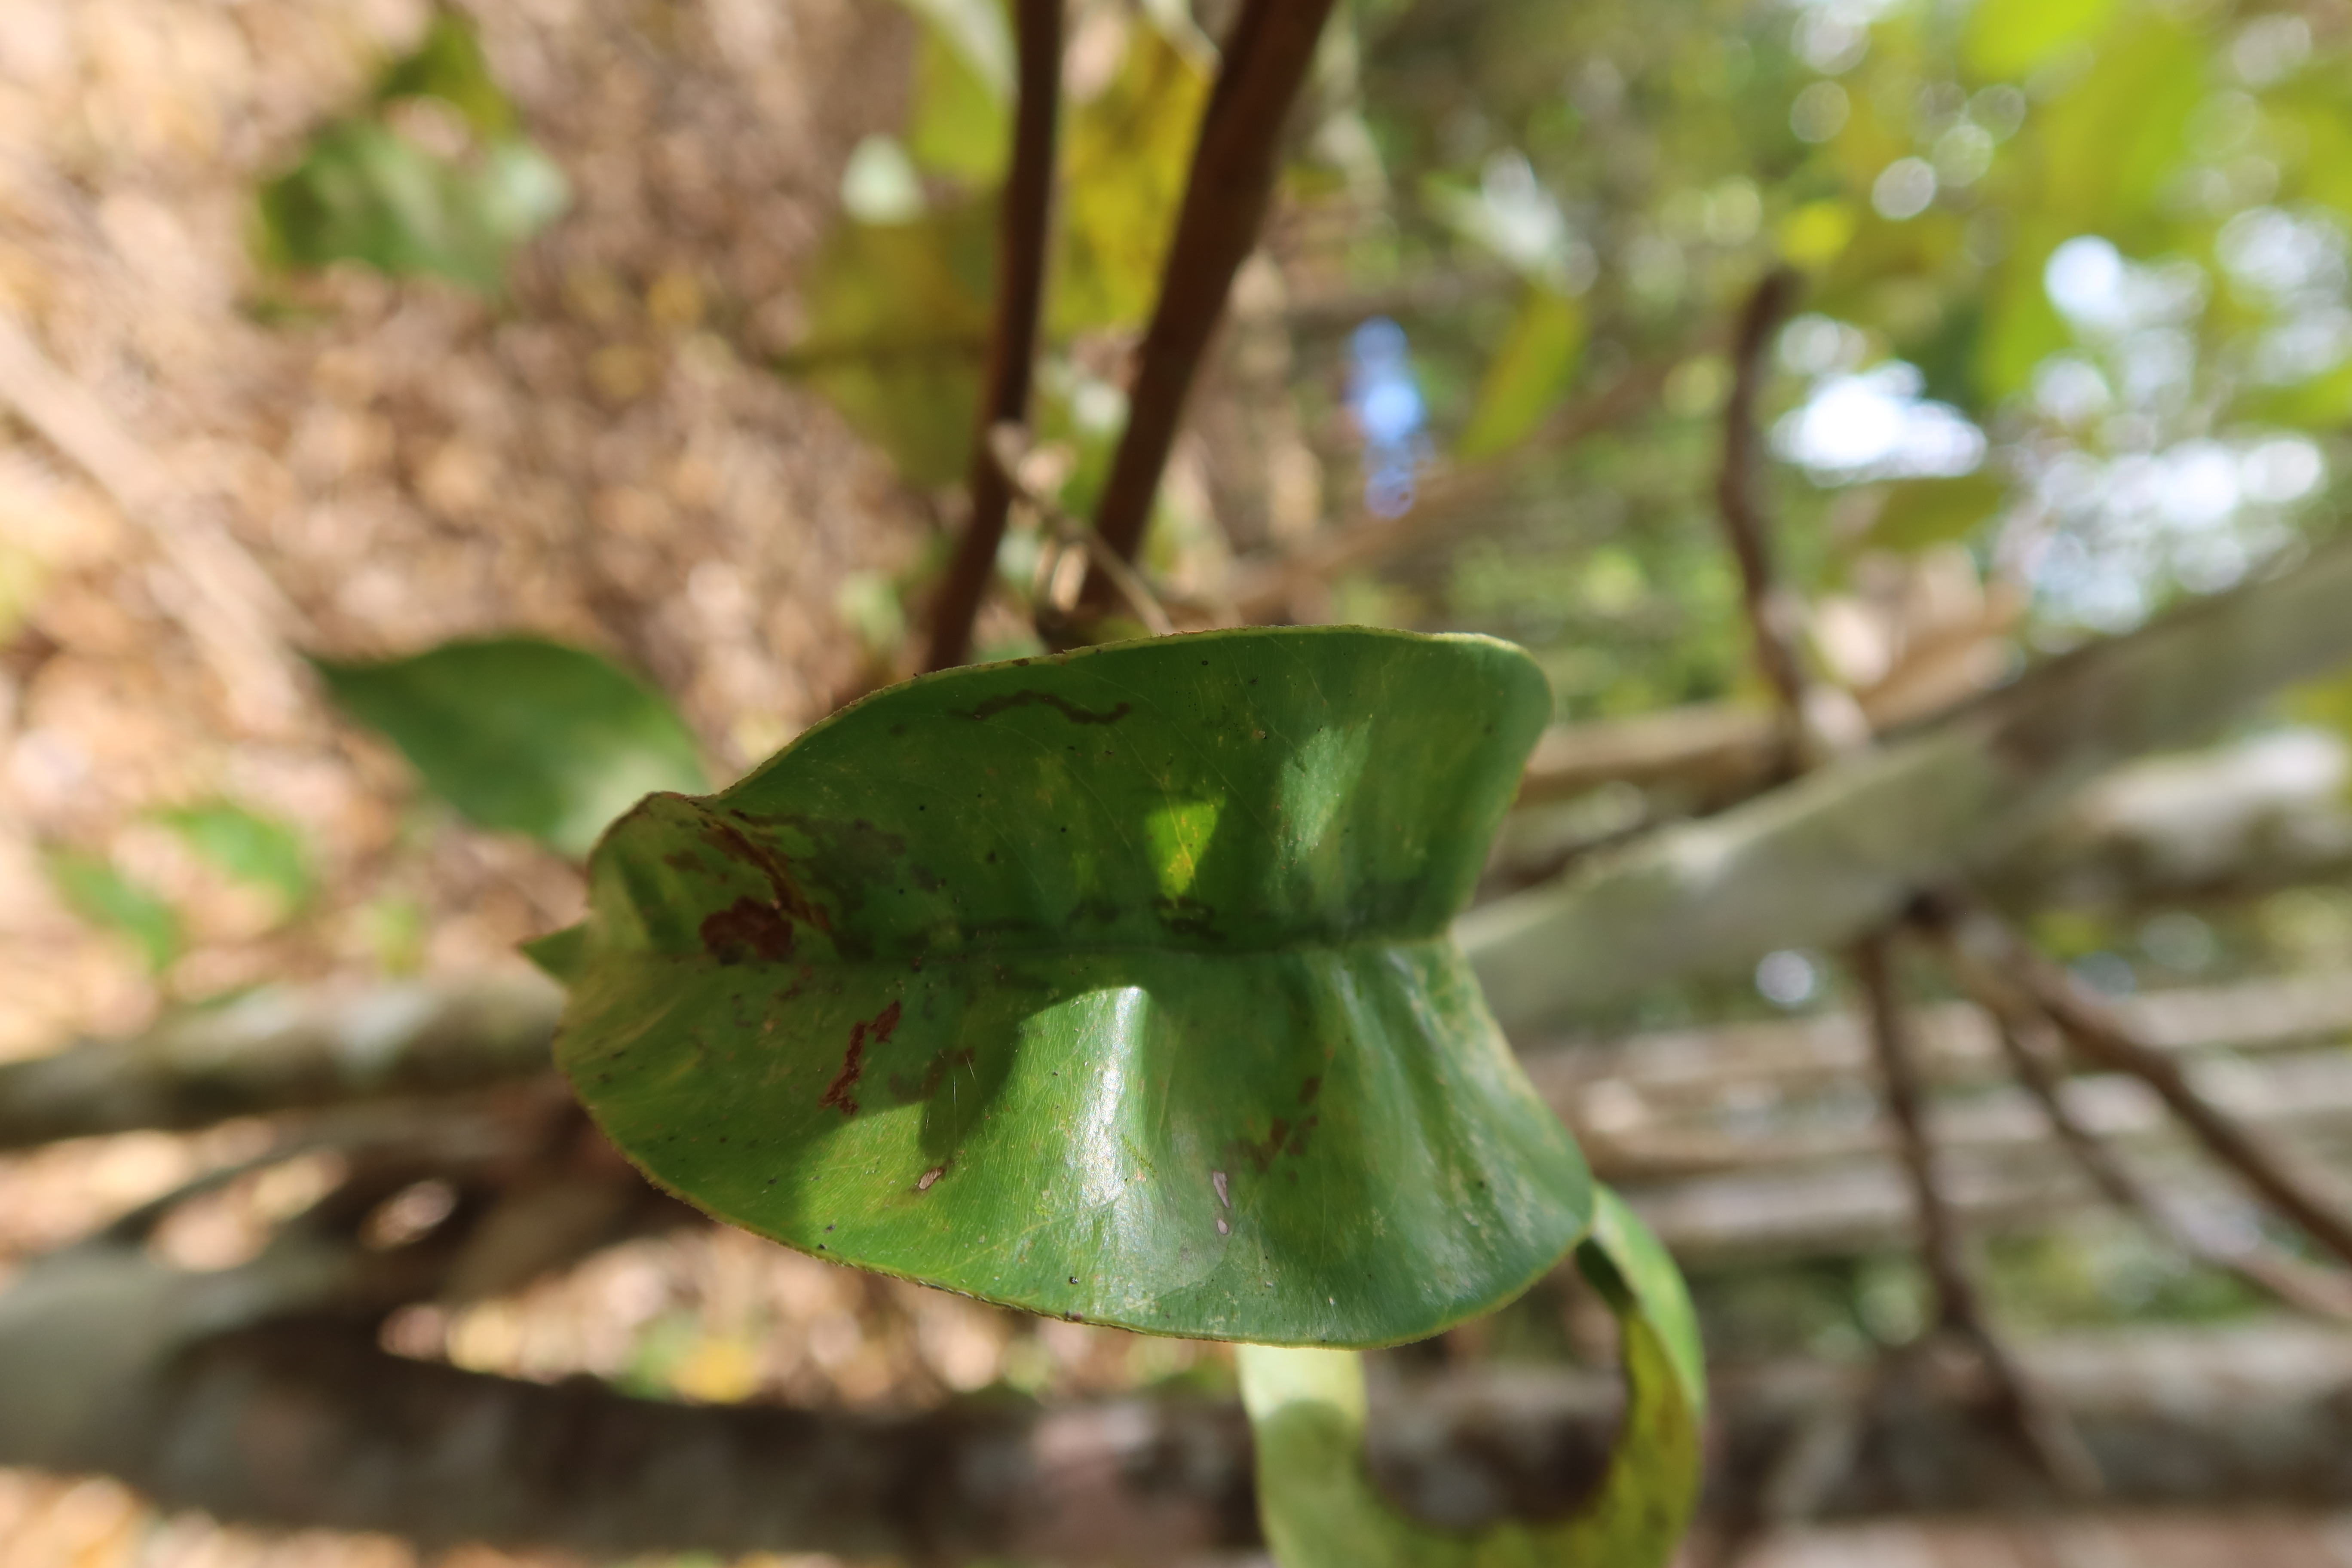
Label: Downy mildew